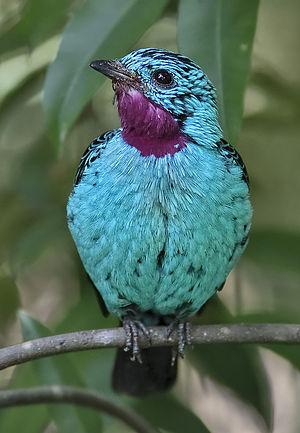
Le Cotinga de Cayenne est une espèce de passereaux de la famille des Cotingidae.